Gladys Ingle

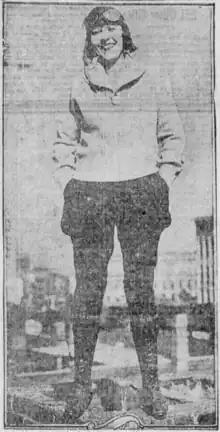
Ingle in 1923

Gladys Ingle (March 28, 1899 – October 27, 1981) was an American pilot, a wing walker and a member of the aerial stunt team the 13 Black Cats.